Percy Stewart

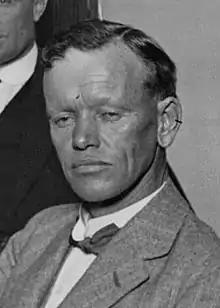
Stewart in 1924

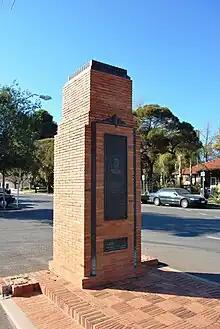
Memorial to Stewart at Red Cliffs, Victoria

Percy Gerald Stewart (18 October 1885 – 15 October 1931) was an Australian politician. He was an original member of the Victorian Farmers' Union and long a radical campaigner for farming interests. He helped bring down Stanley Bruce's government in 1929, but died soon after.